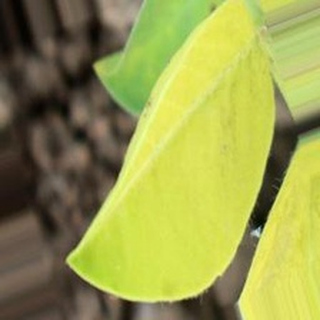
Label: groundnut_nutrition_deficiency